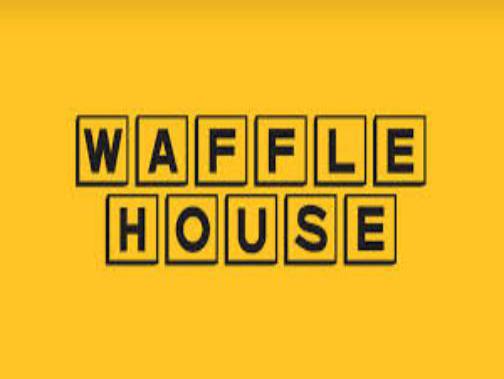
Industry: Food